Indian Hotels Company Limited

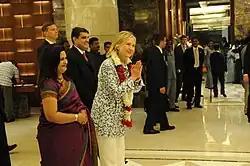

The company planned to open hotels in Jamshedpur and Ranchi. Taj Surya was opened in Coimbatore and later renamed as Vivanta.